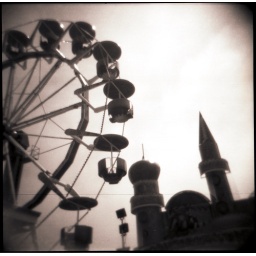
Pretty in Pink Holgawood. 120N. Lucky 100 ISO. Chinese black &amp;amp; white film